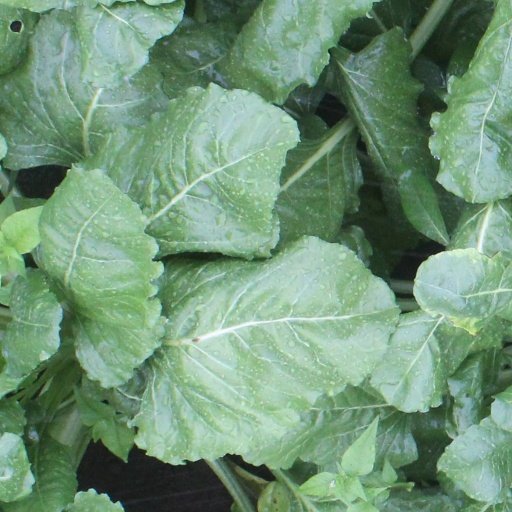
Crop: sugar beet